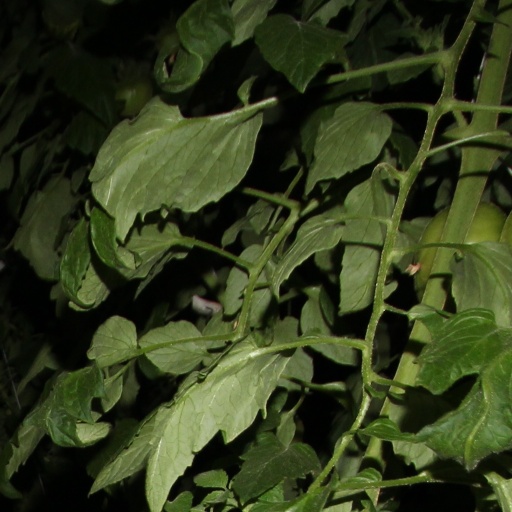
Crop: tomato